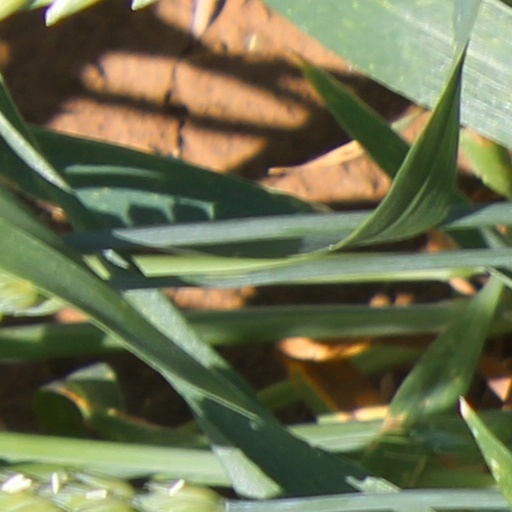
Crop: wheat